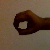
The image shows a hand gesture representing the number 0 in Indian Sign Language.